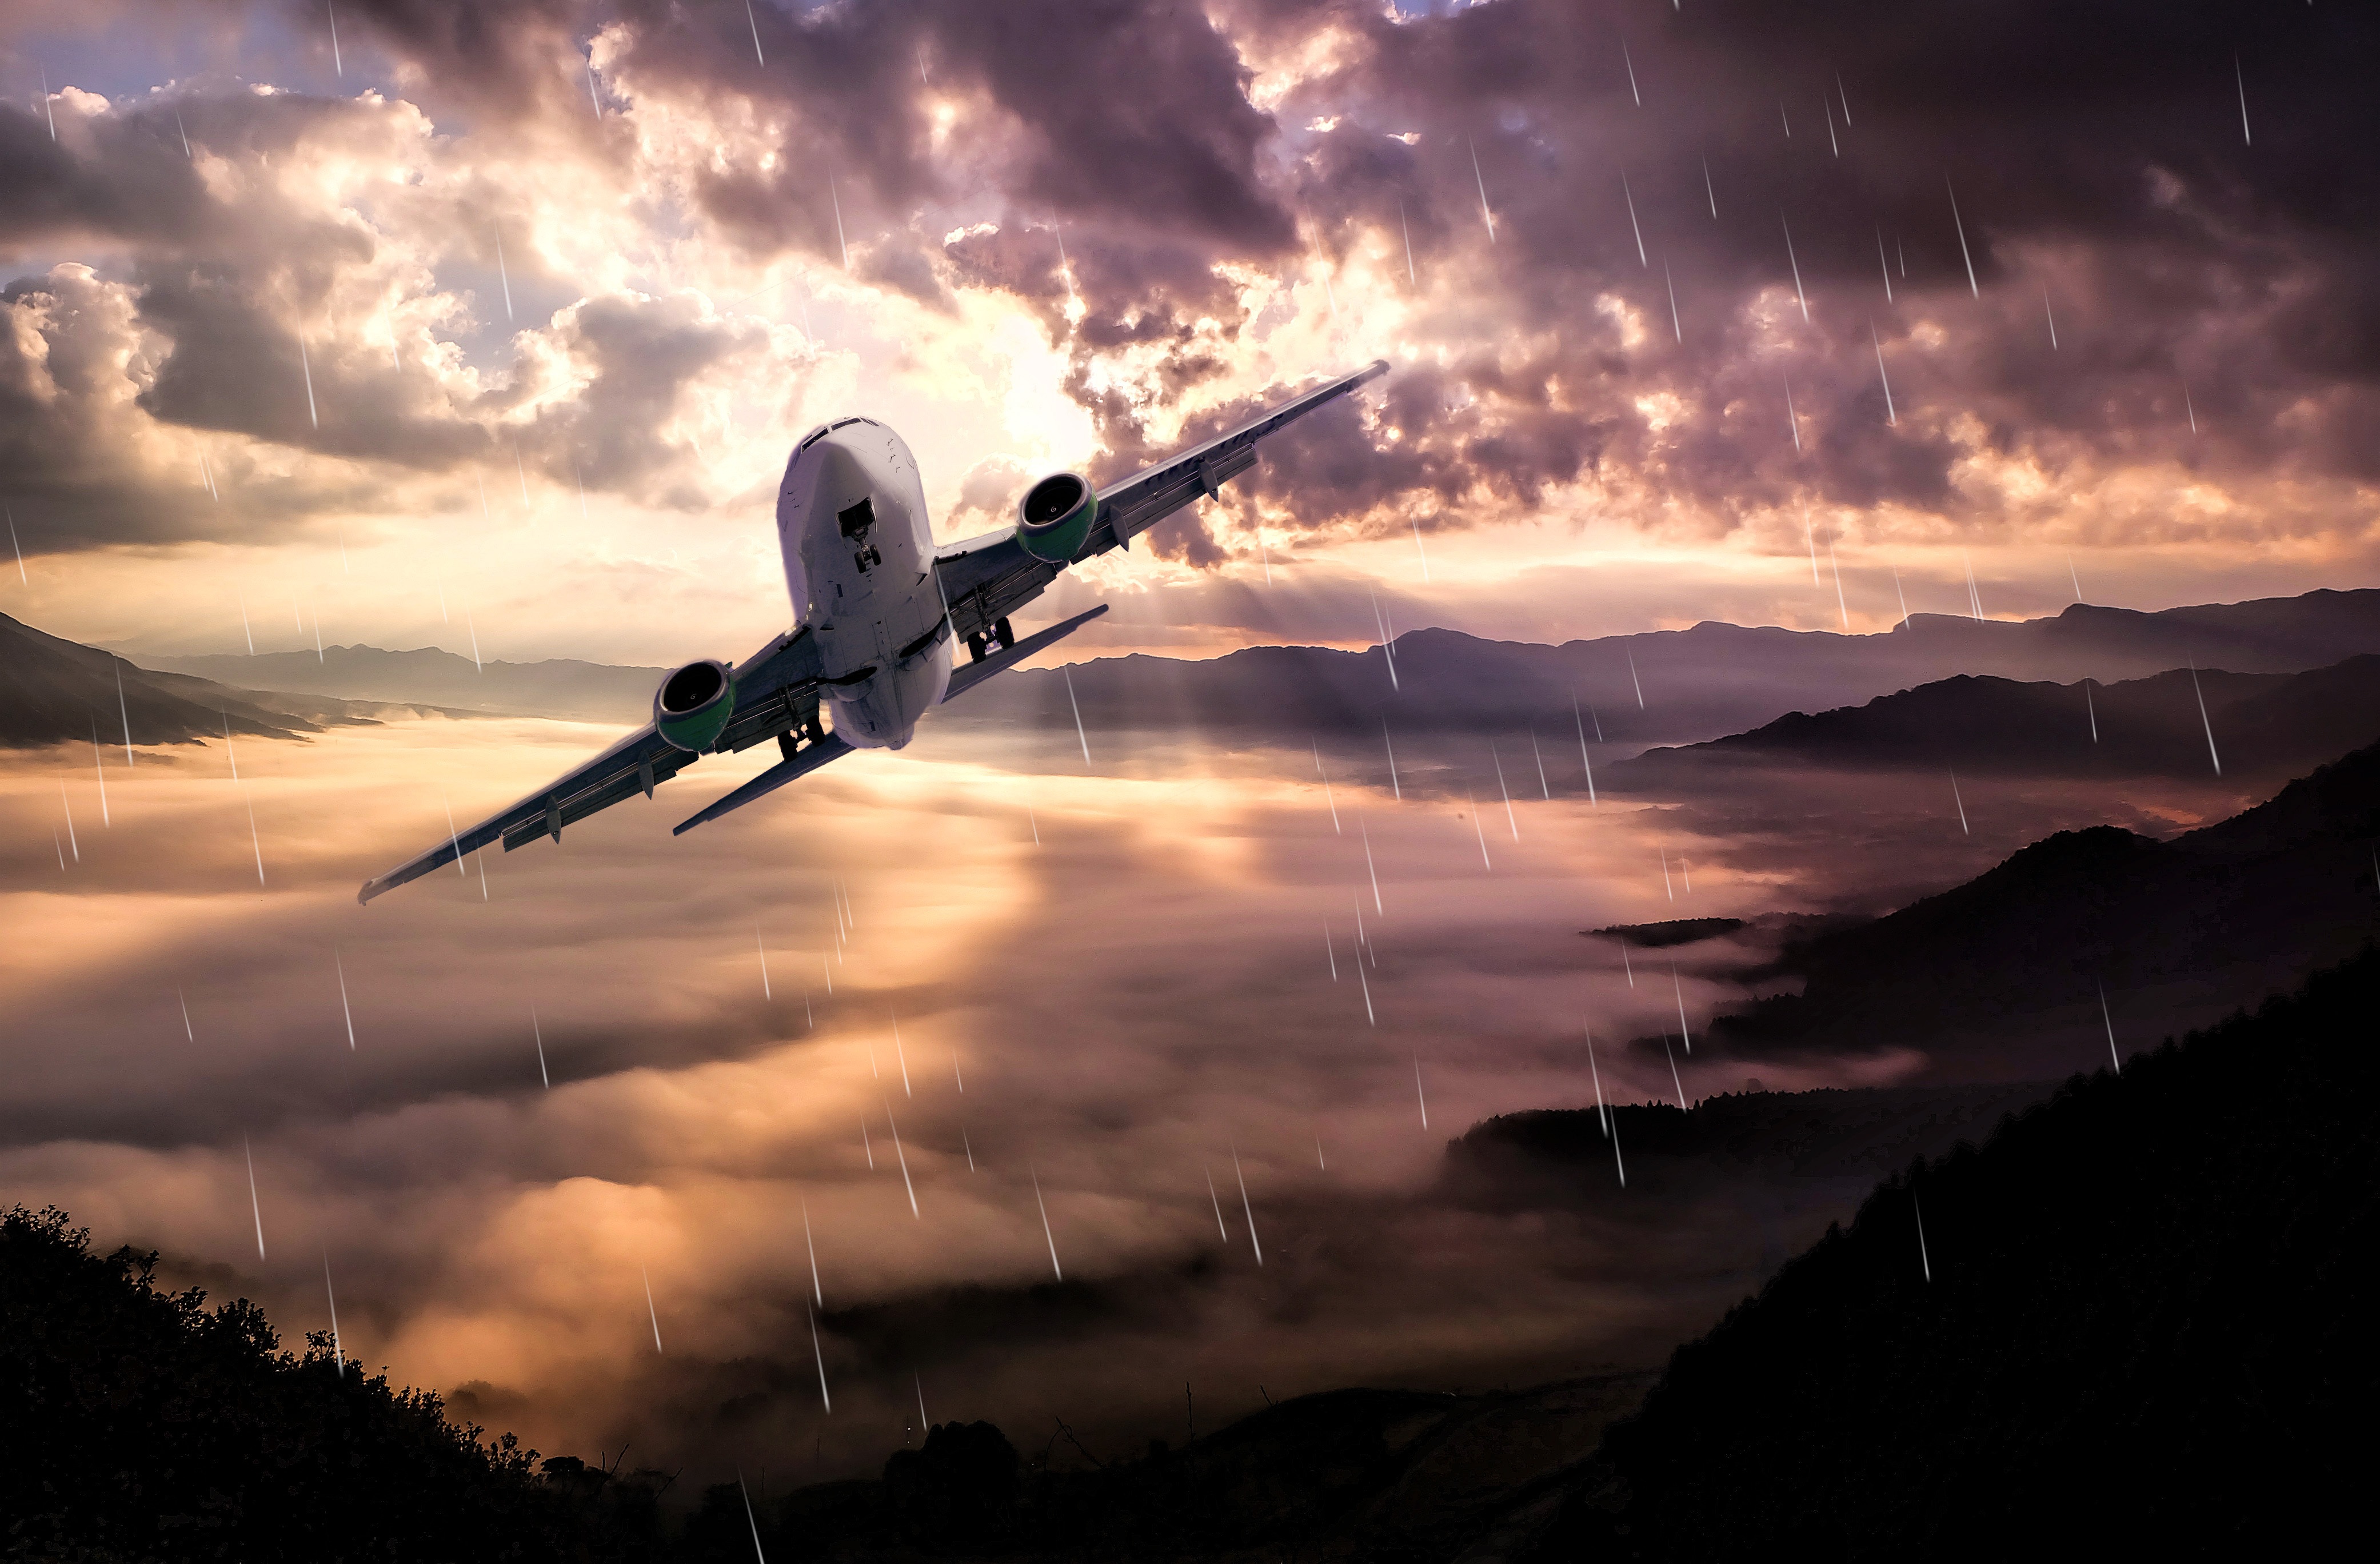
landscape, wing, cloud, sunrise, sunset, morning, rain, dawn, aircraft, dusk, evening, reflection, vehicle, flight, darkness, lighting, clouds, screenshot, shiver, atmosphere of earth, computer wallpaper